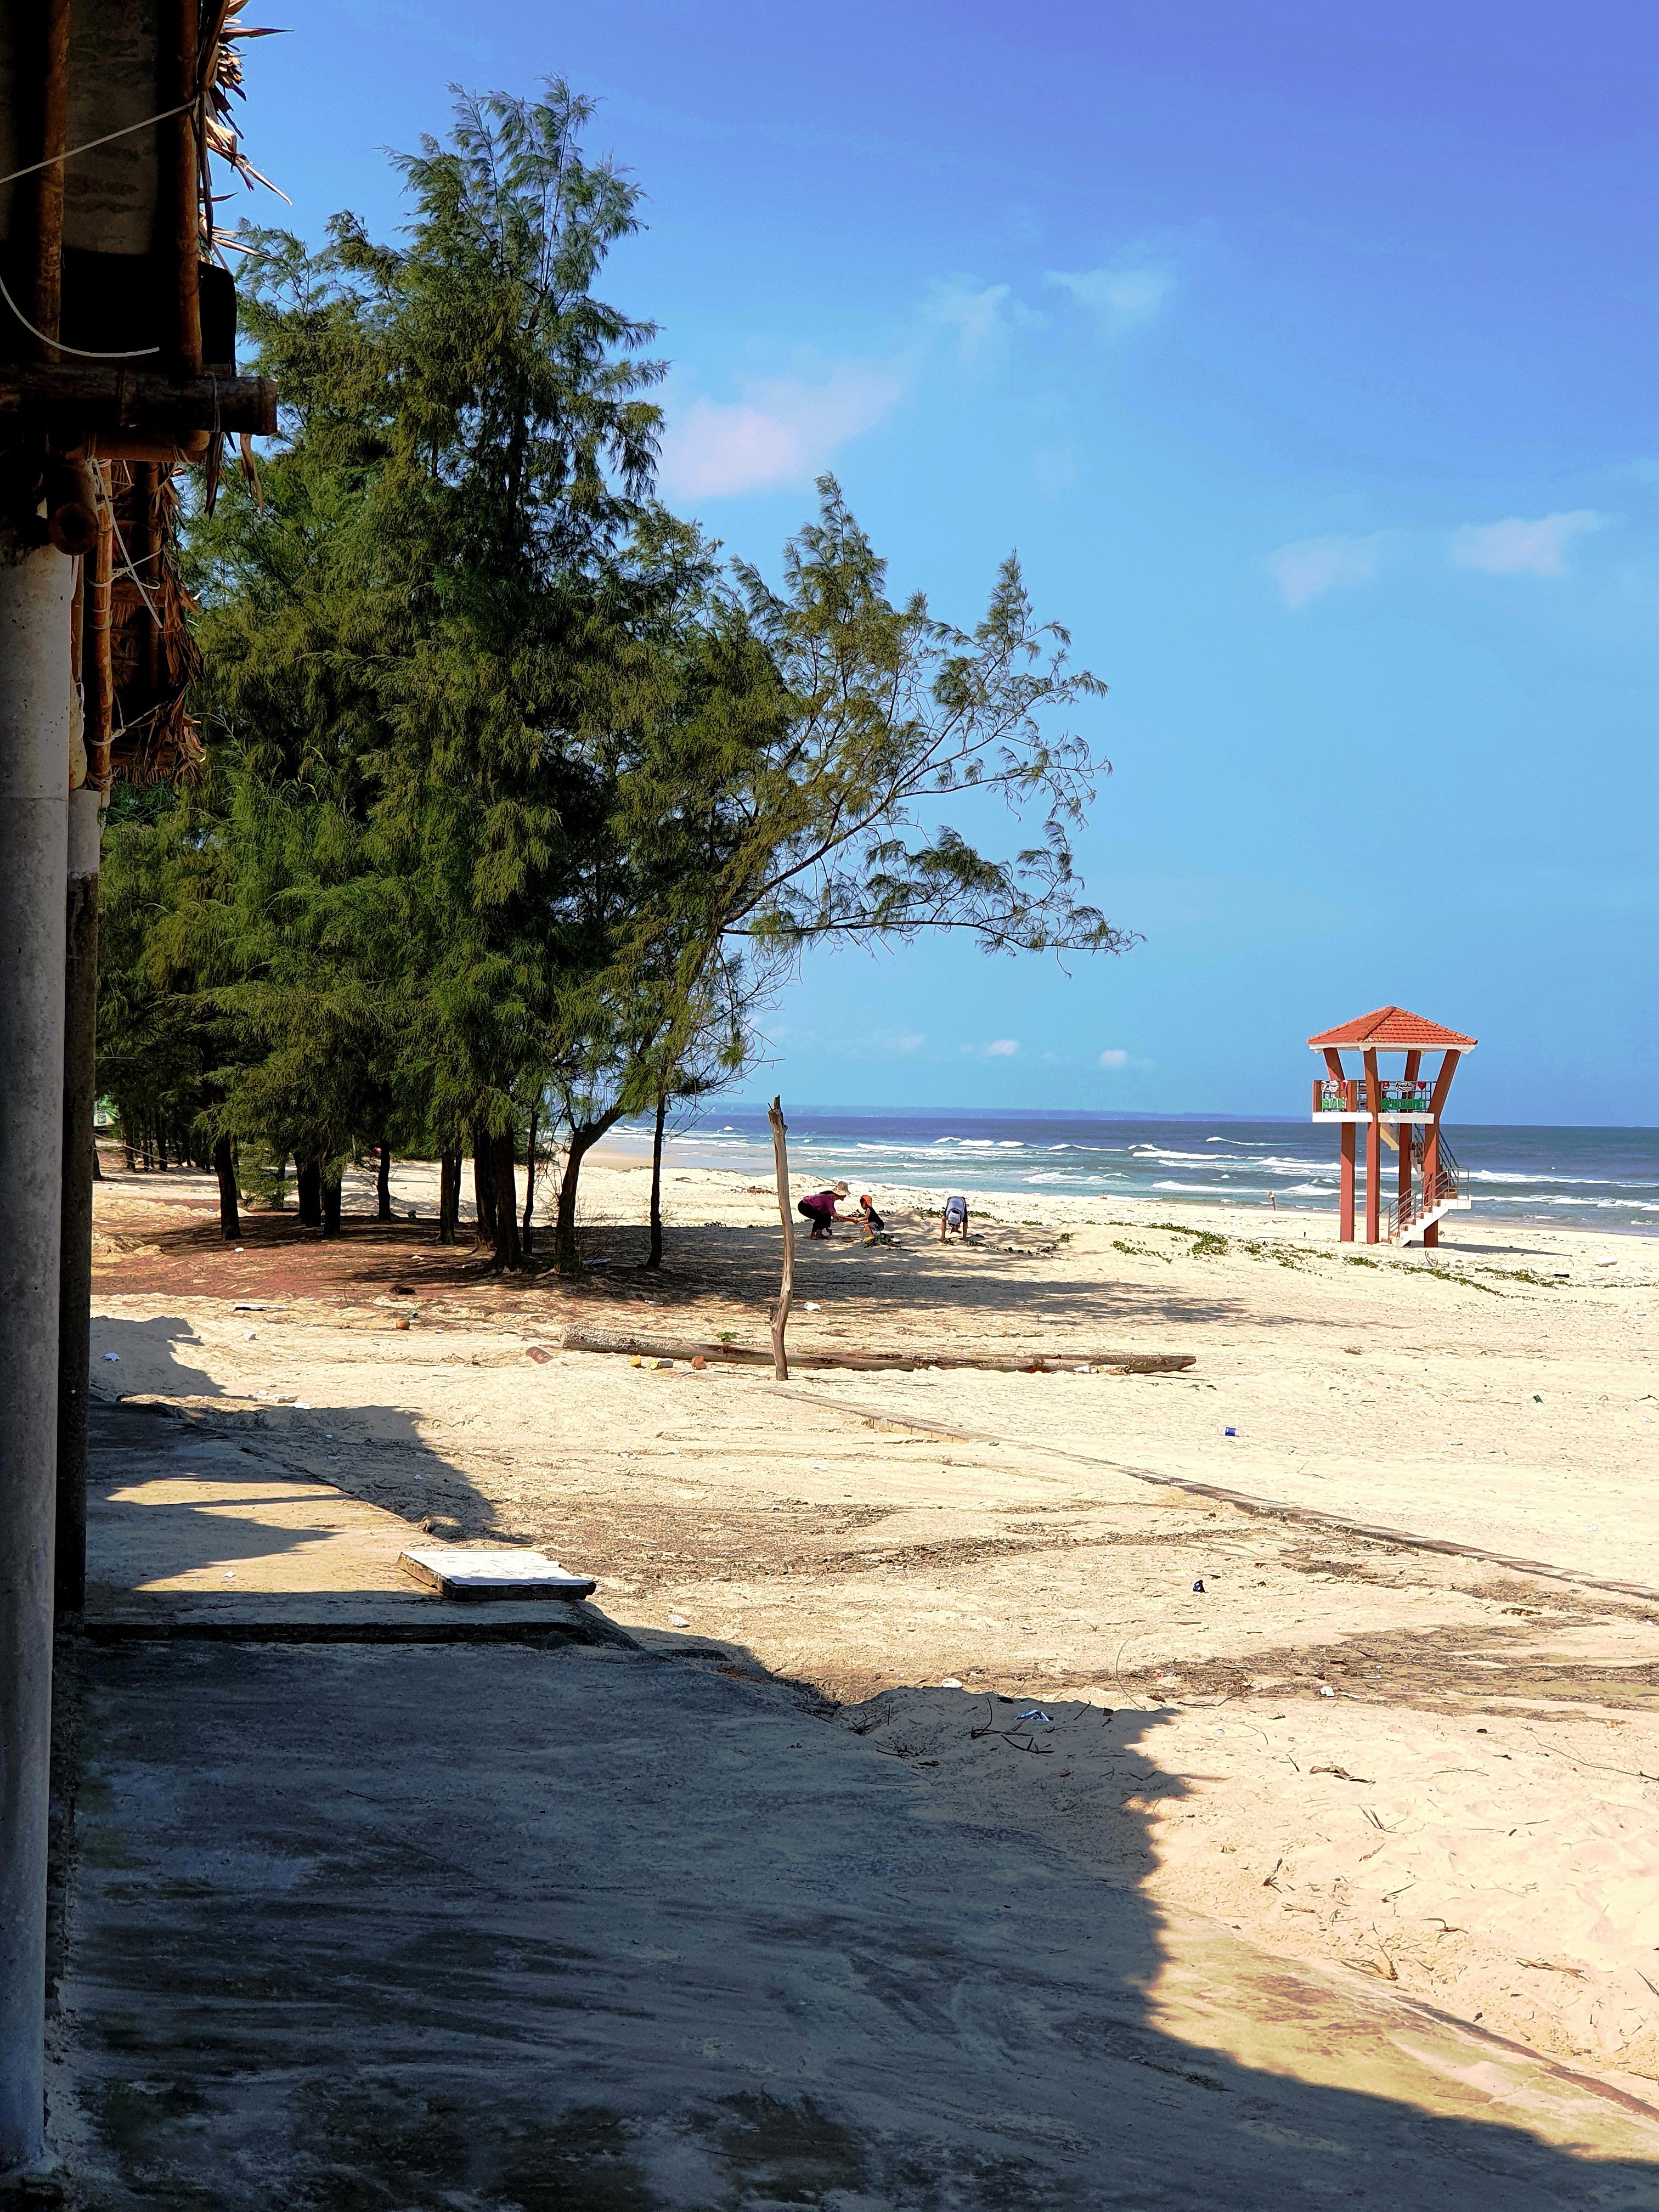
user: text: Mái của tòa tháp trên bãi biển có màu gì?
assistant: text: Màu đỏ.

user: text: Có bao nhiêu người đang ở trên bãi cát trong ảnh?
assistant: text: Hai người.

user: text: Hàng cây xanh rậm rạp chạy dọc bãi biển trong hình thường được gọi là loại cây gì ở Việt Nam?
assistant: text: Cây phi lao.

user: text: Mô tả mối quan hệ về vị trí của con đường lát xi măng, hàng cây và tòa tháp cứu hộ trên bãi biển theo thứ tự từ gần nhất đến xa nhất so với người chụp?
assistant: text: Con đường lát xi măng ở tiền cảnh, sau đó là hàng cây xanh chạy dọc bãi biển, và xa nhất về phía biển là tòa tháp cứu hộ.